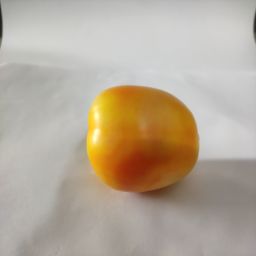
Crop: Tomato
Quality: Ripe